Tornaveen

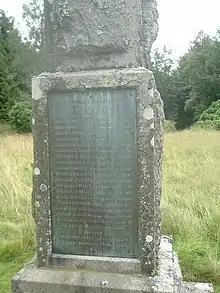
Tornaveen Obelisk

There is an Obelisk there "erected by William N Fraser Esqr. in 1865 in Memory of his Uncle Colonel Robert Winchester K. H. [Knight Hanover] who was one of the Peninsular Heroes".